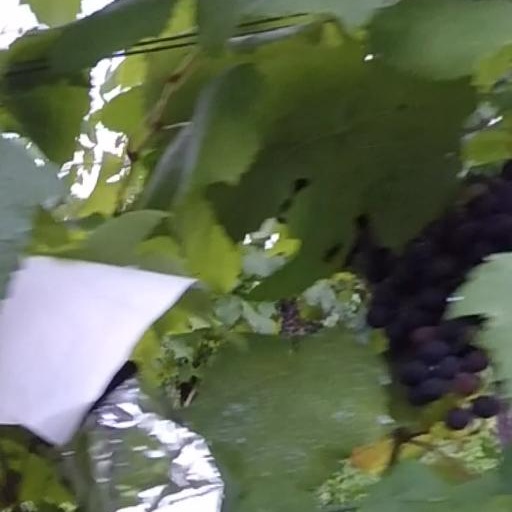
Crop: grape